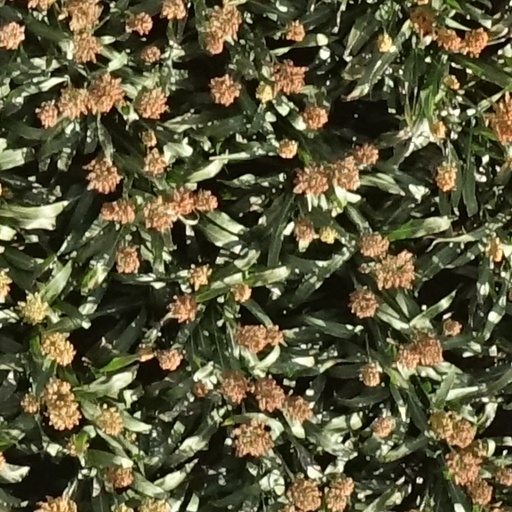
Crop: sorghum